Elizabeth Cobbold

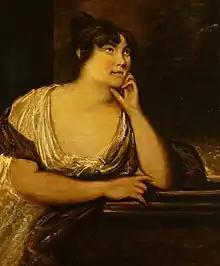
Portrait attributed to George Frost

Elizabeth Cobbold or Carolina Petty Pasty born Elizabeth Knipe (1767 – 17 October, 1824) was an English writer and poet.